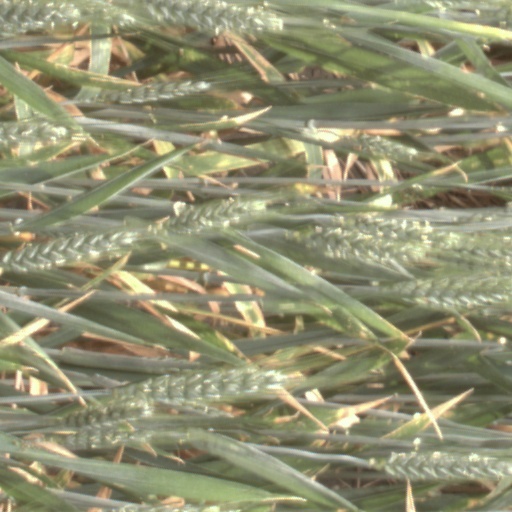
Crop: wheat